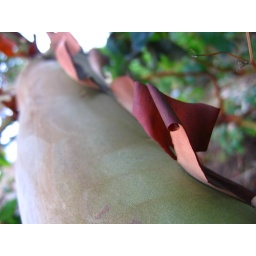
some bark, from a tree, in the same park that neil saw a man walking his cat in nanaimo. meeow weird.